Brian Oulton

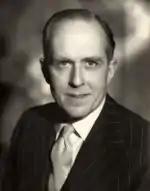

Brian Oulton (11 February 1908 – 13 April 1992) was an English character actor.